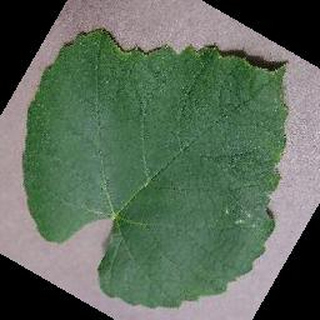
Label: healthy_grape